Brot-Dessous

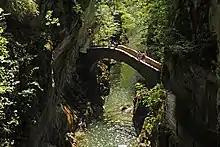
Bridge over the Areuse near Brot-Dessous

Brot-Dessous had an area, , of . Of this area, or 12.5% is used for agricultural purposes, while or 79.2% is forested. Of the rest of the land, or 7.1% is settled (buildings or roads), or 0.2% is either rivers or lakes and or 1.2% is unproductive land.